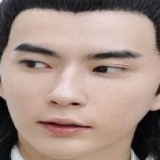
diễn viên Vu Mông Lung